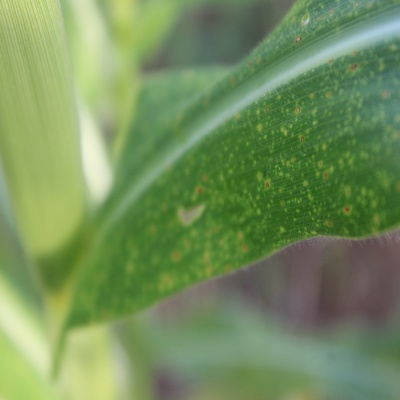
Crop: Maize
Condition: streak virus